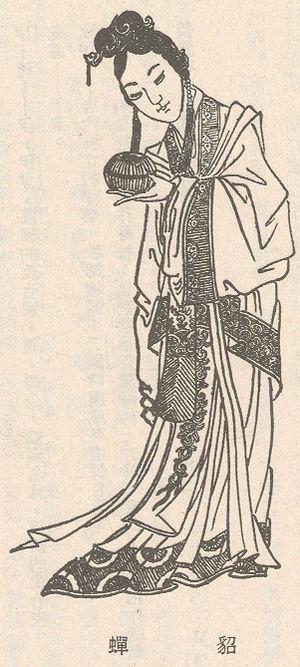
Diao Chan est un personnage fictif de l'Histoire des Trois Royaumes de Luo Guanzhong, inspiré d'un personnage réel.